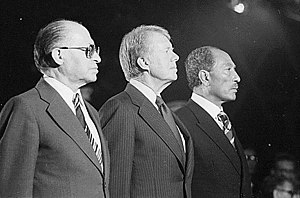
Israels historie / Israels historie / Likuds styre 1977–1992 / 1977–1981: Begin I: Den egyptisk-israelske fredsaftale
Begin, Carter og Sadat ved Camp David-forhandlingerne i 1978
Staten Israel blev oprettet i 1948 efter, at jøderne havde været spredt i tusindvis af år. Zionistbevægelsen, som havde som mål at oprette en jødisk nation i Eretz Yisrael, blev startet af Theodor Herzl i 1897 på den første zionistkongres i Basel, Schweiz.